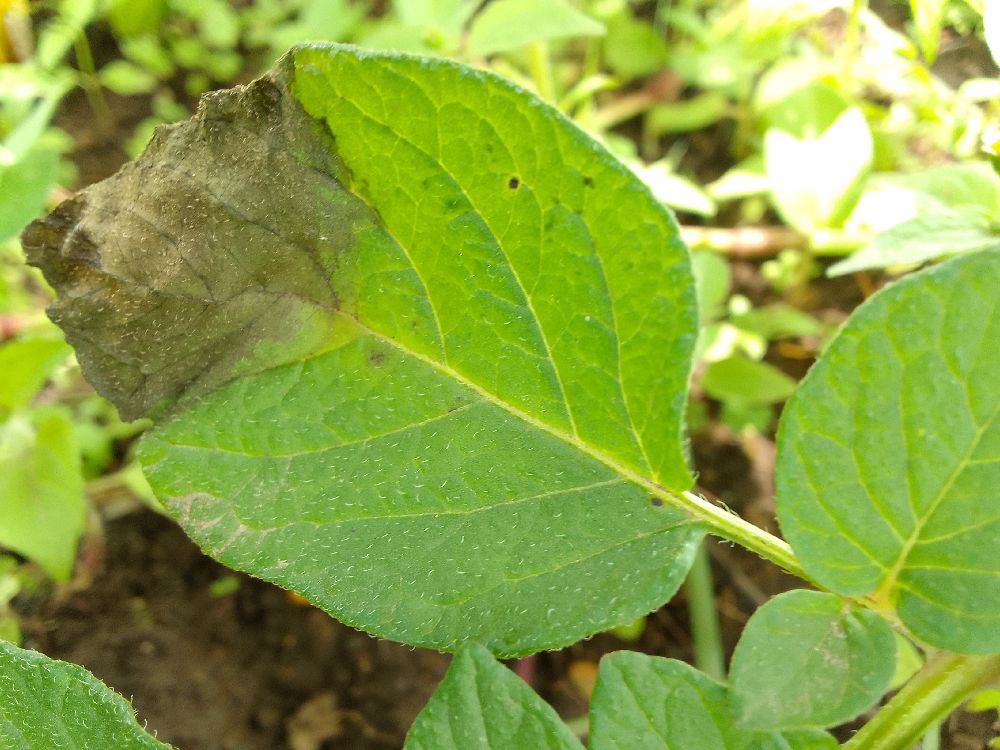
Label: Late blight